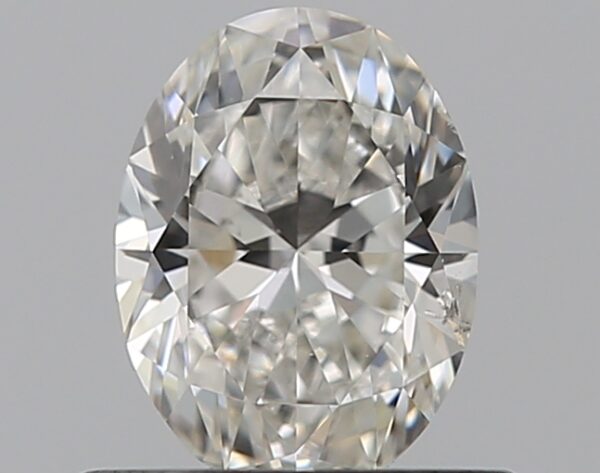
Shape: oval
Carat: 0.5
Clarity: SI1
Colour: G
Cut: EX
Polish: EX
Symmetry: EX
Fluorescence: N
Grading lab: GIA
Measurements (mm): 5.96 x 4.42 x 2.82